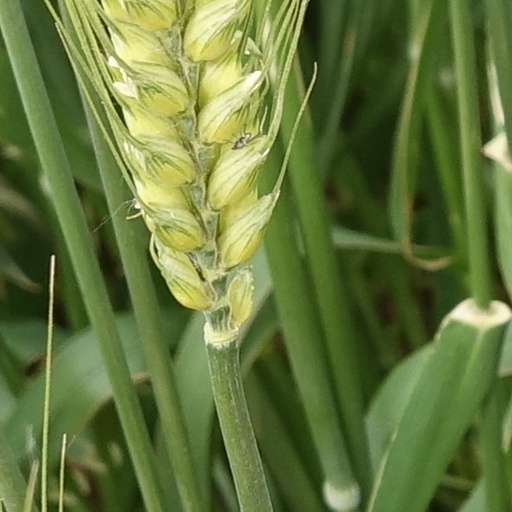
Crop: wheat